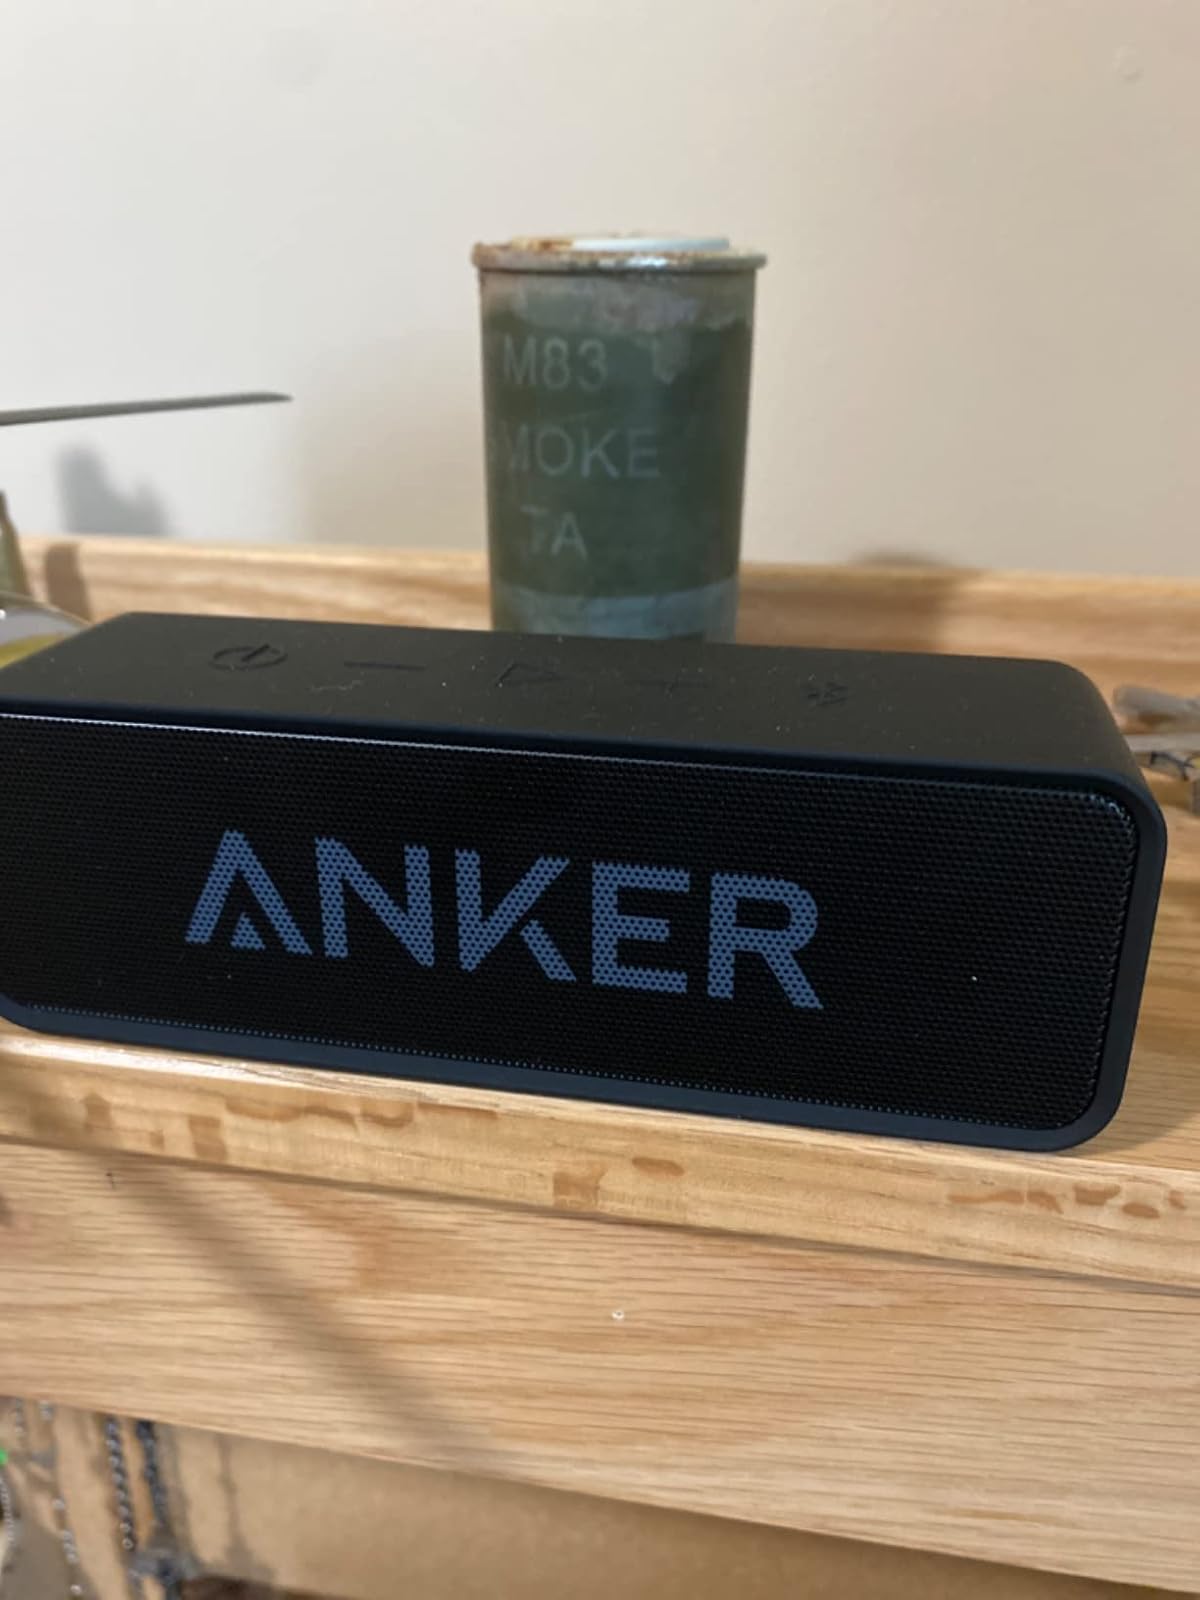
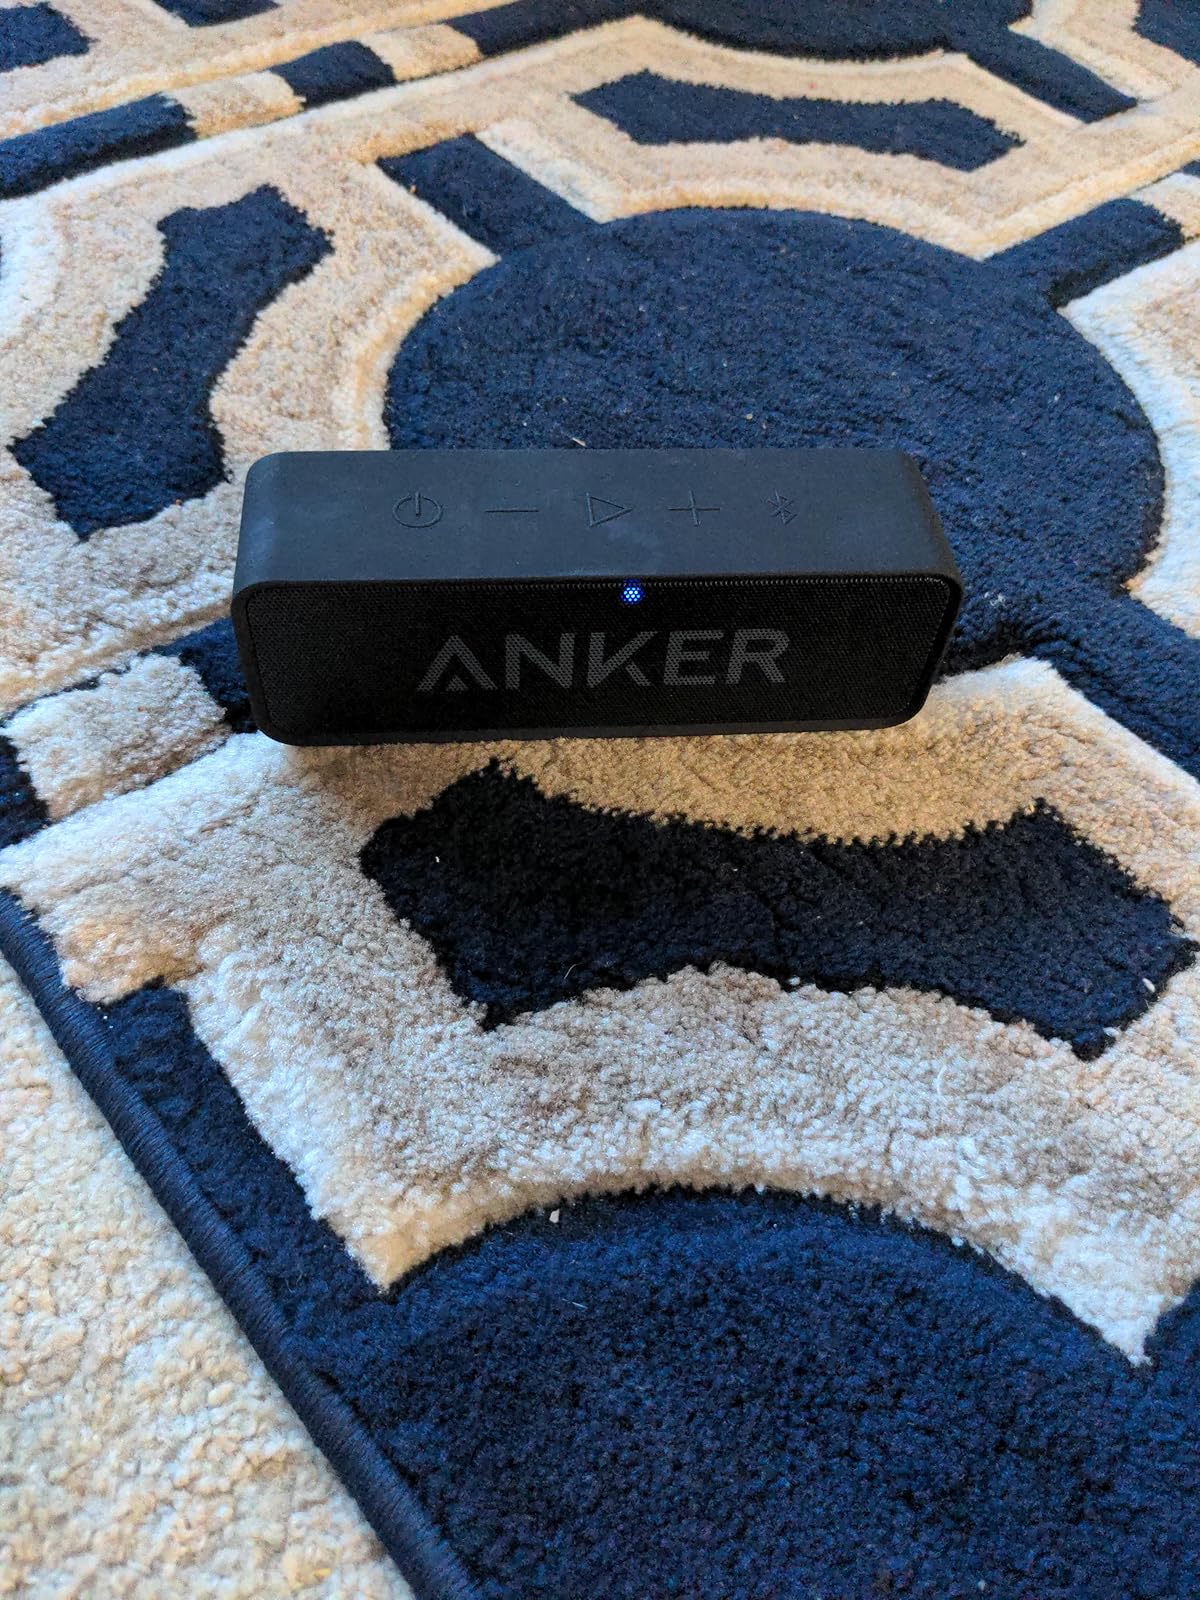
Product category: speaker
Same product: yes